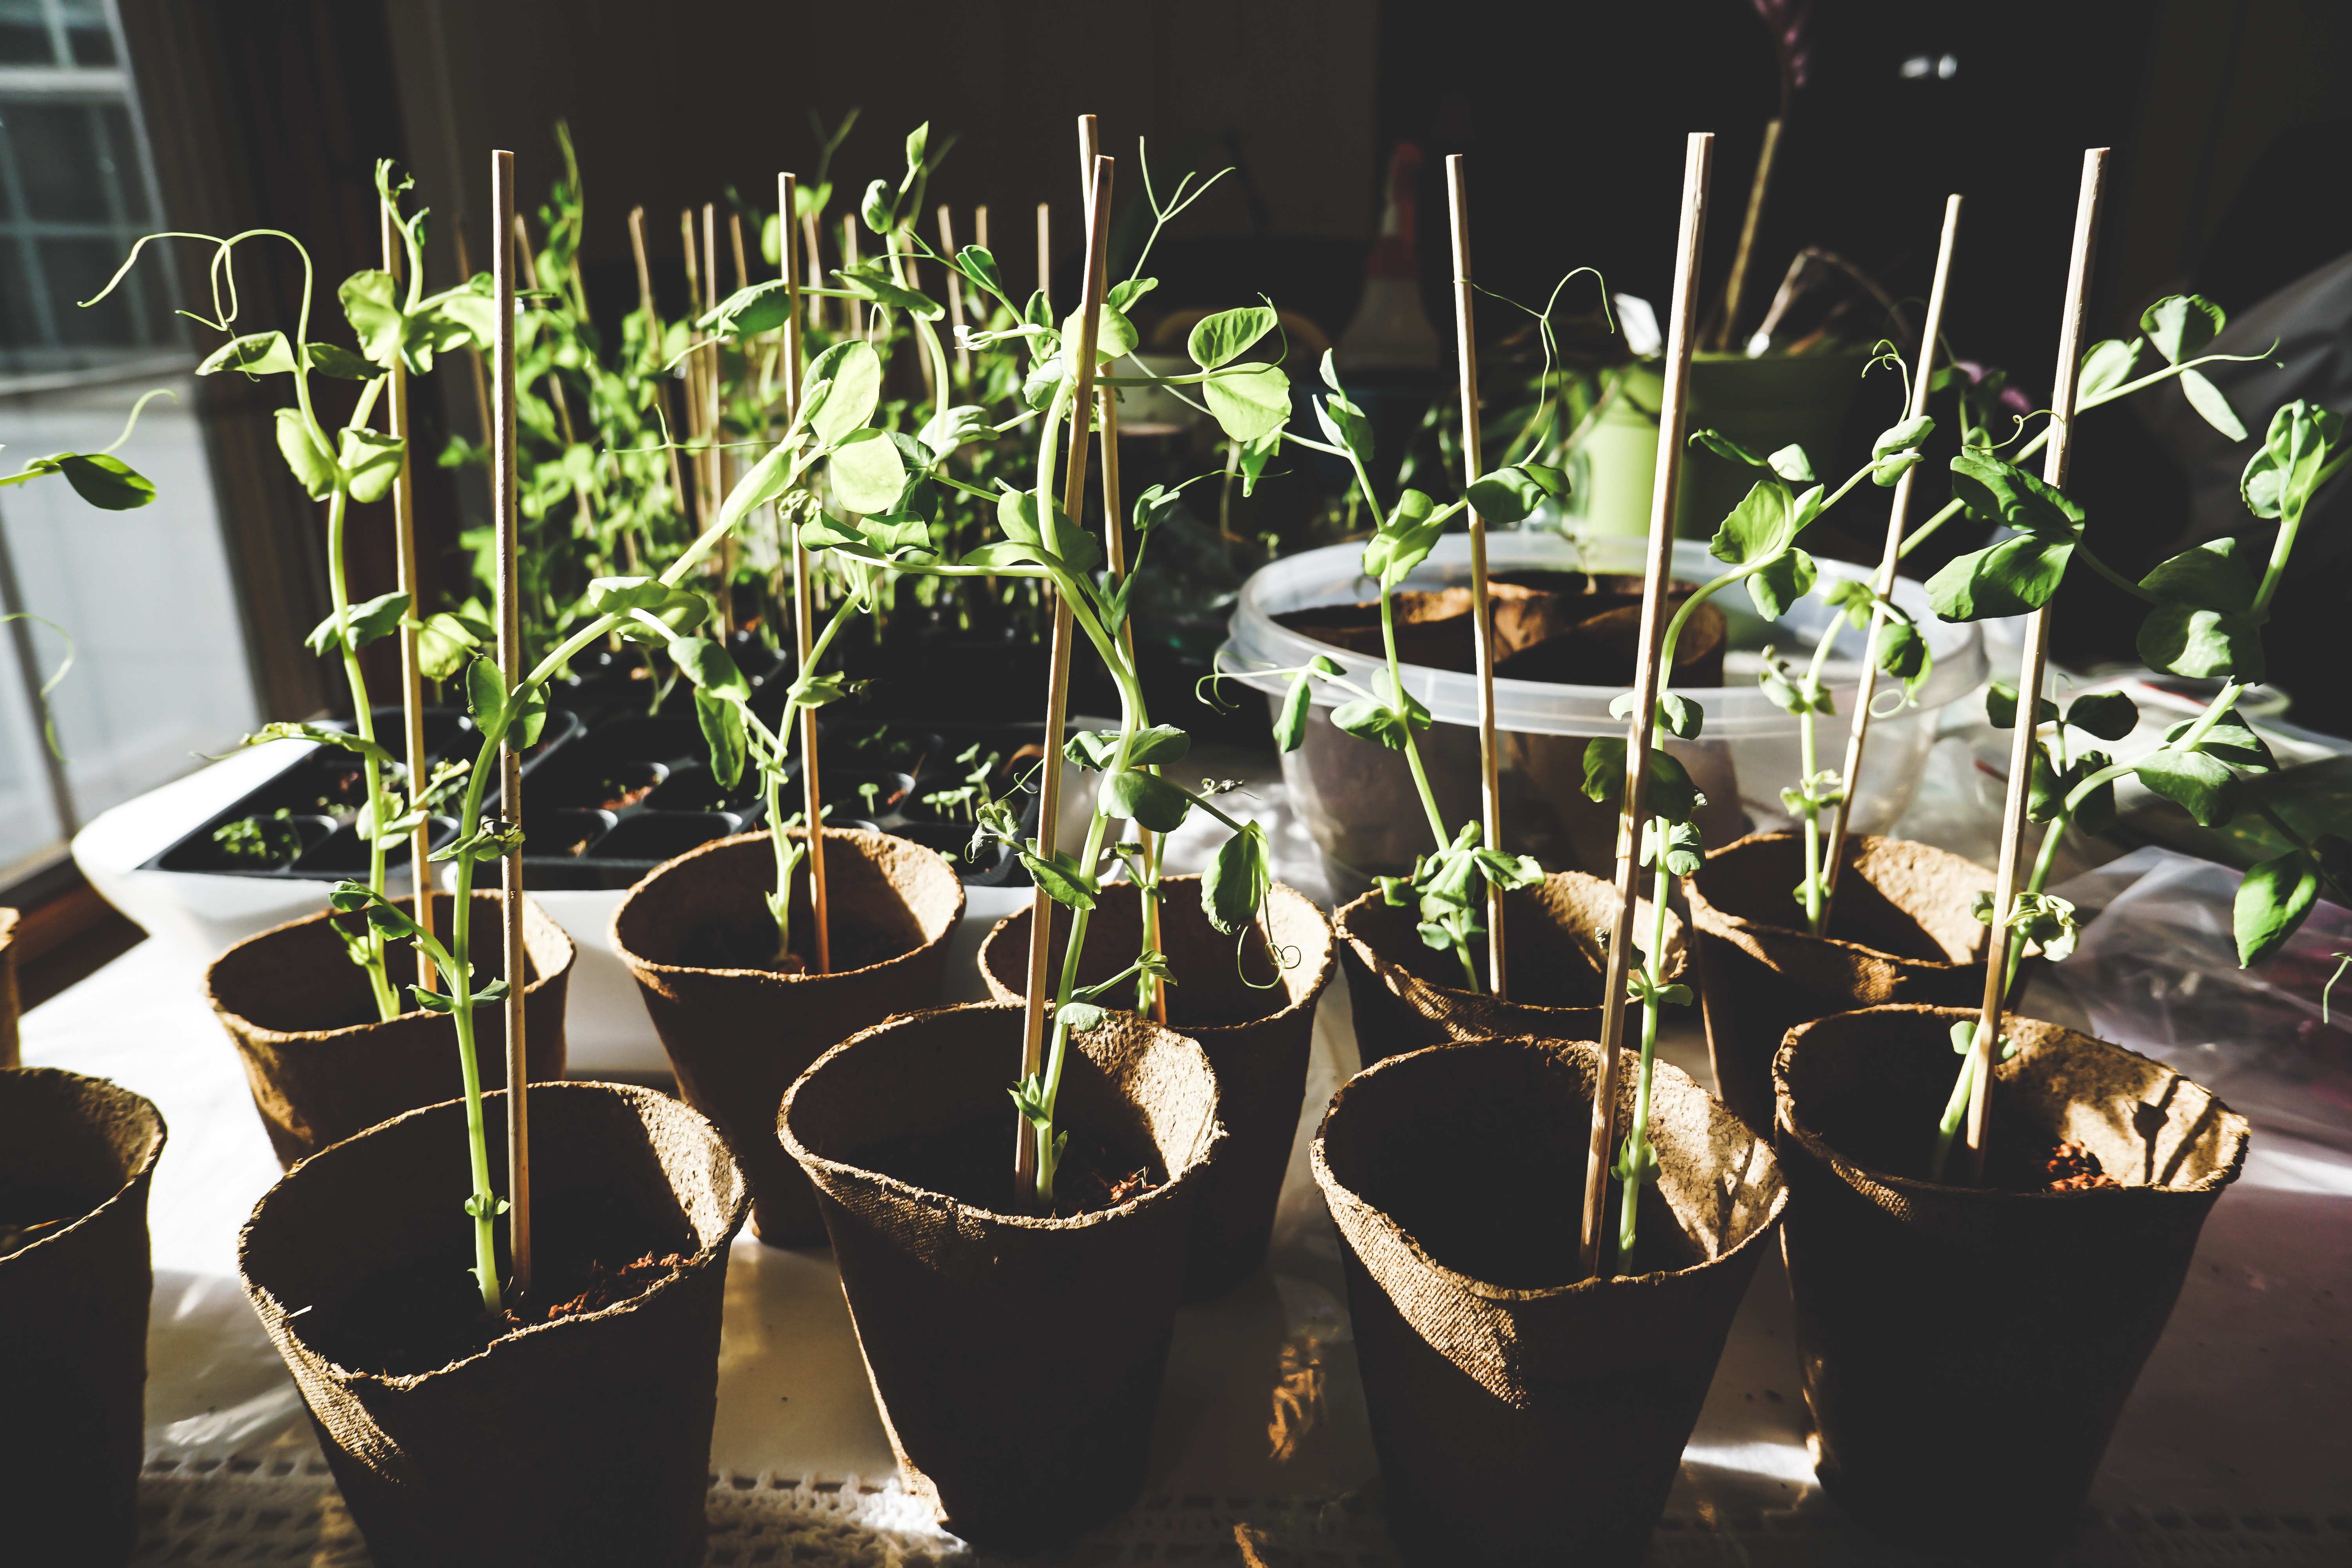
flower, plant, houseplant, flowerpot, herb, flowering plant, nepenthes, dendrobium